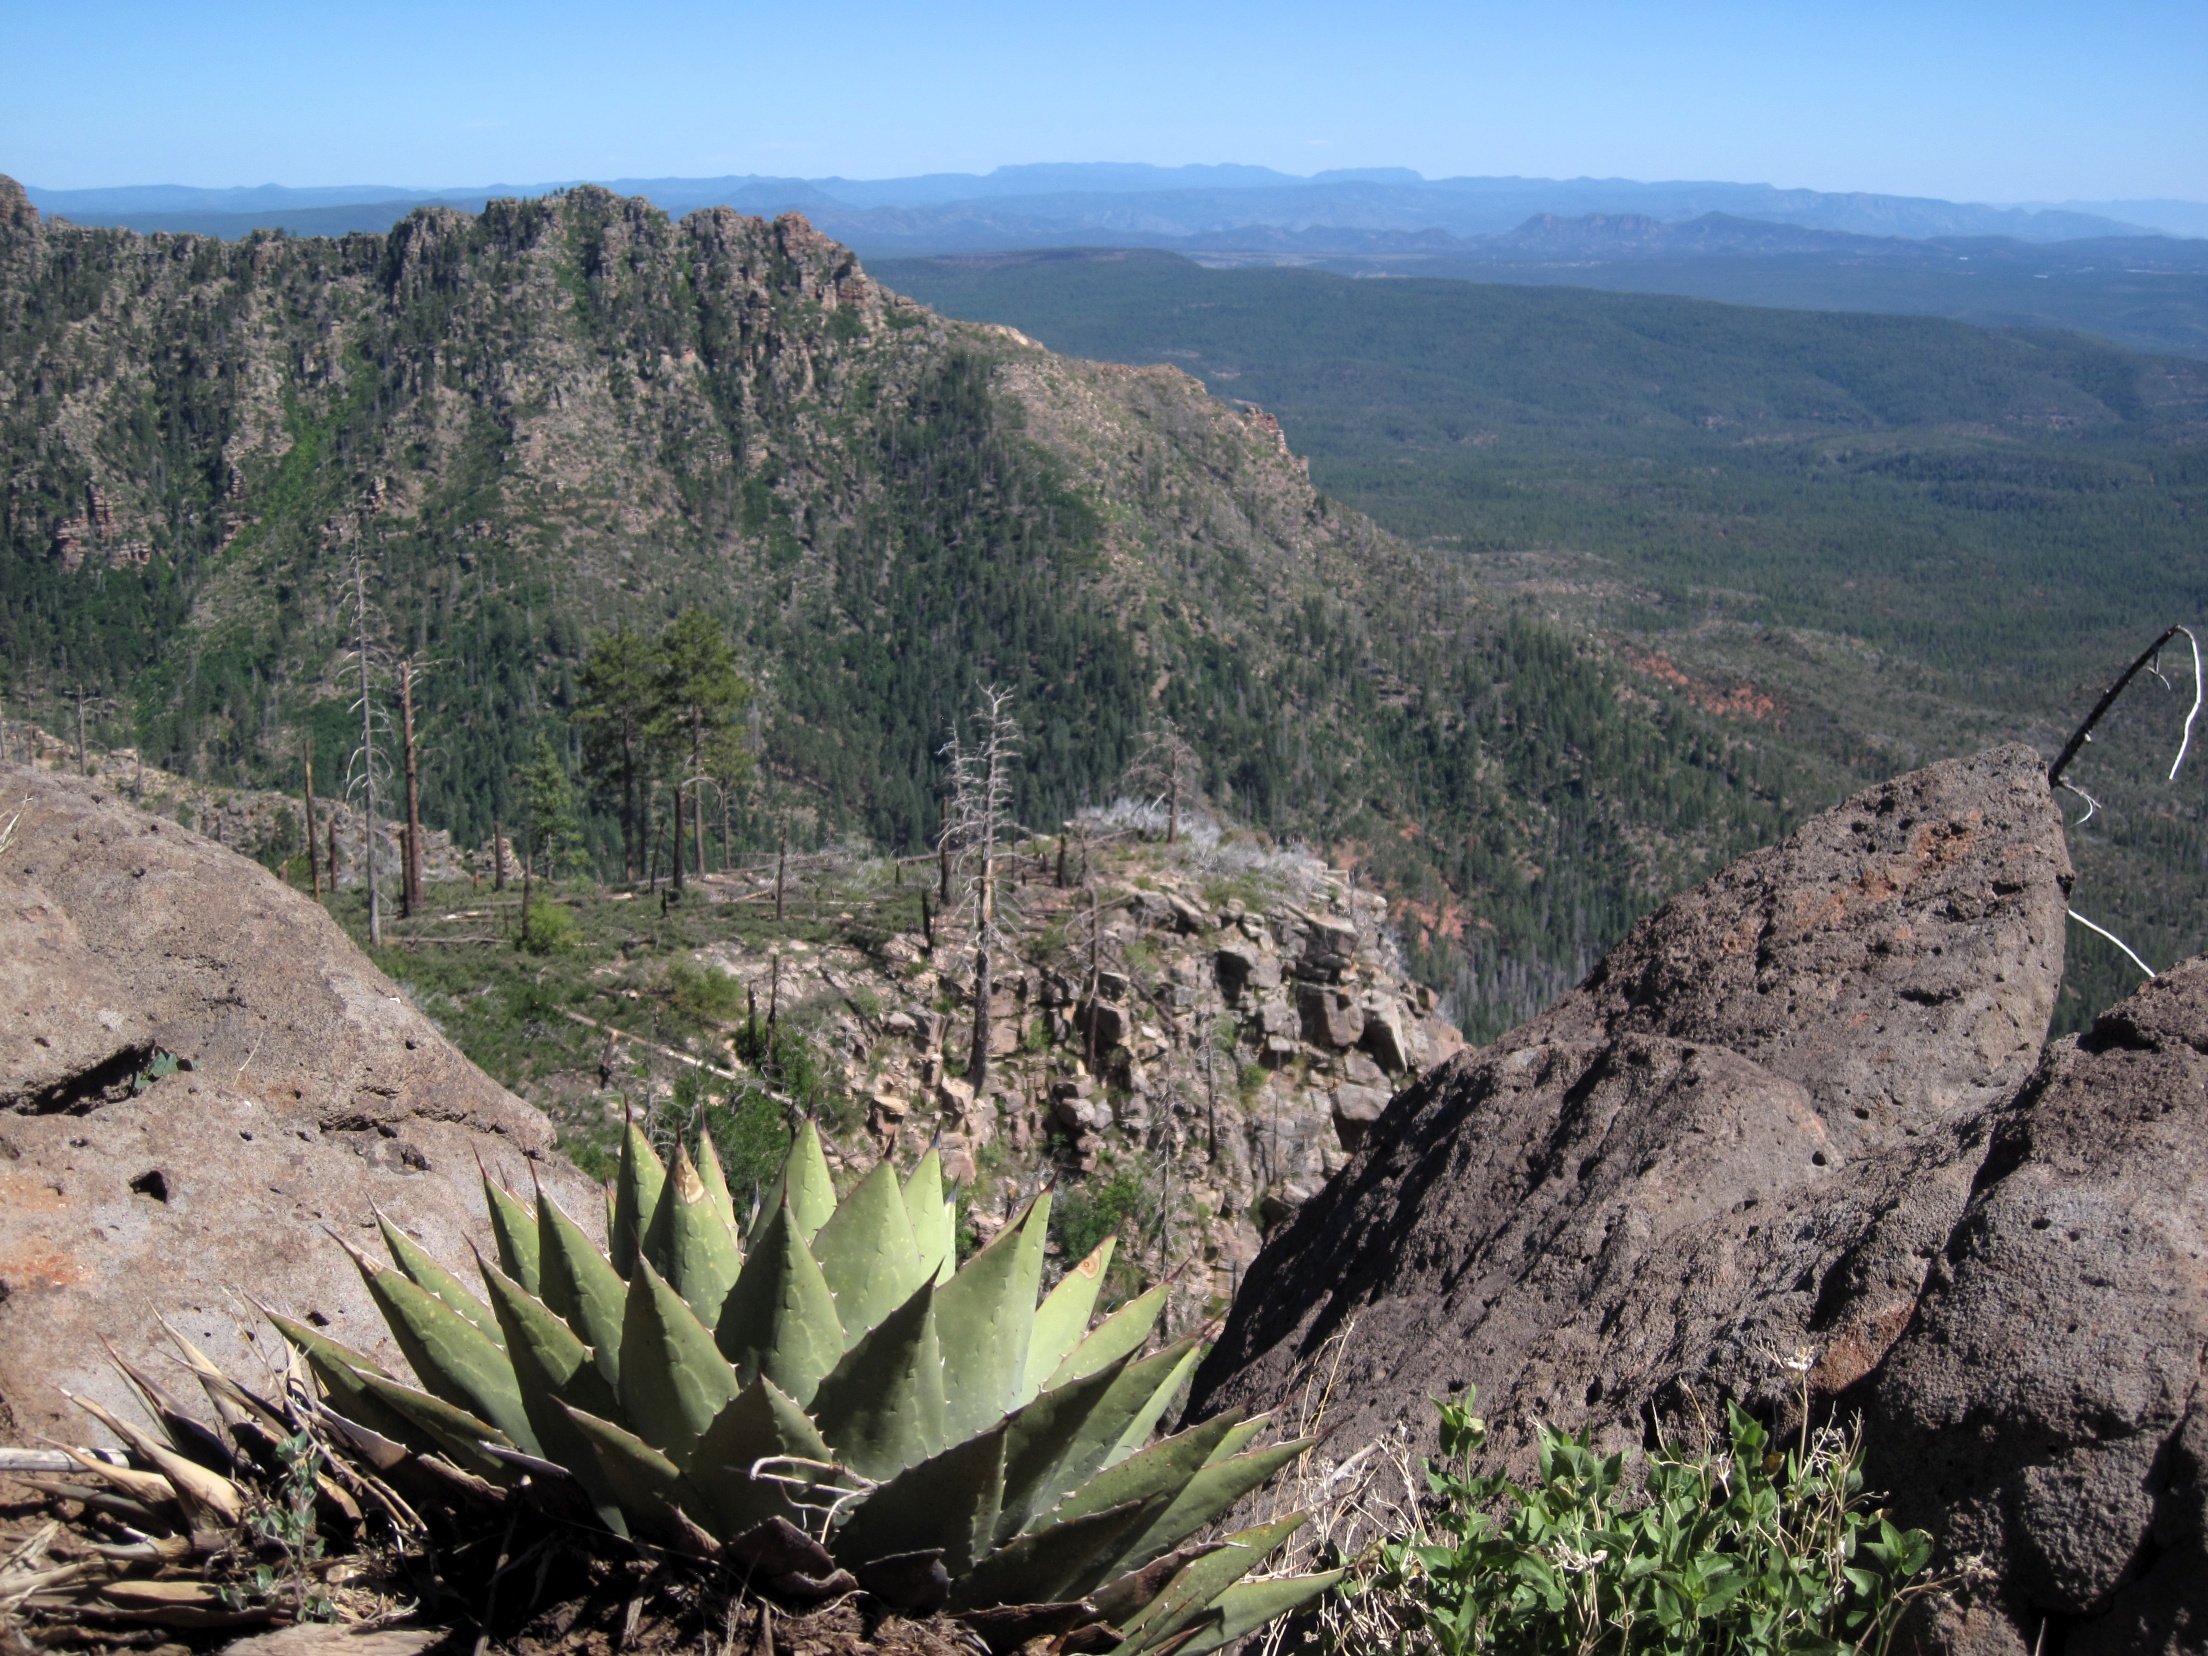
landscape, mountain, plant, flower, mogollonrim, wadi, flowering plant, land plant